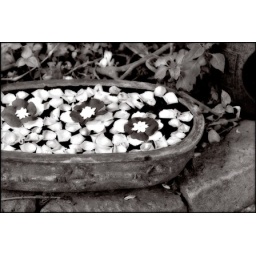
flowers in bowl